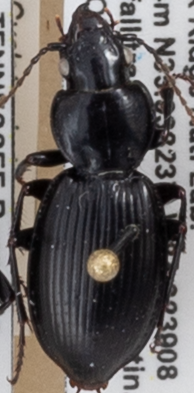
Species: Cyclotrachelus fucatus
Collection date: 2021-06-09
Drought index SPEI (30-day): -1.28
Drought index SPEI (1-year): -0.1
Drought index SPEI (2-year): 2.09